Parliament Square

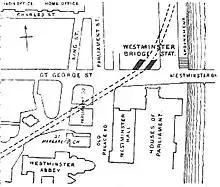
Streets around Parliament Square in 1888

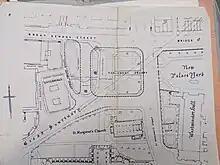
1949 proposed layout of Parliament Square with the former location of Buxton Memorial Fountain marked in red.

Parliament Square was laid out in 1868 in order to open up the space around the Palace of Westminster and improve traffic flow, and featured London's first traffic signals. A substantial amount of property had to be cleared from the site. The architect responsible was Sir Charles Barry. Its original features included the Buxton Memorial Fountain, which was removed in 1949 and placed in its present position in nearby Victoria Tower Gardens in 1957.